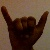
The image shows a hand gesture representing the letter 'Y' in Indian Sign Language.